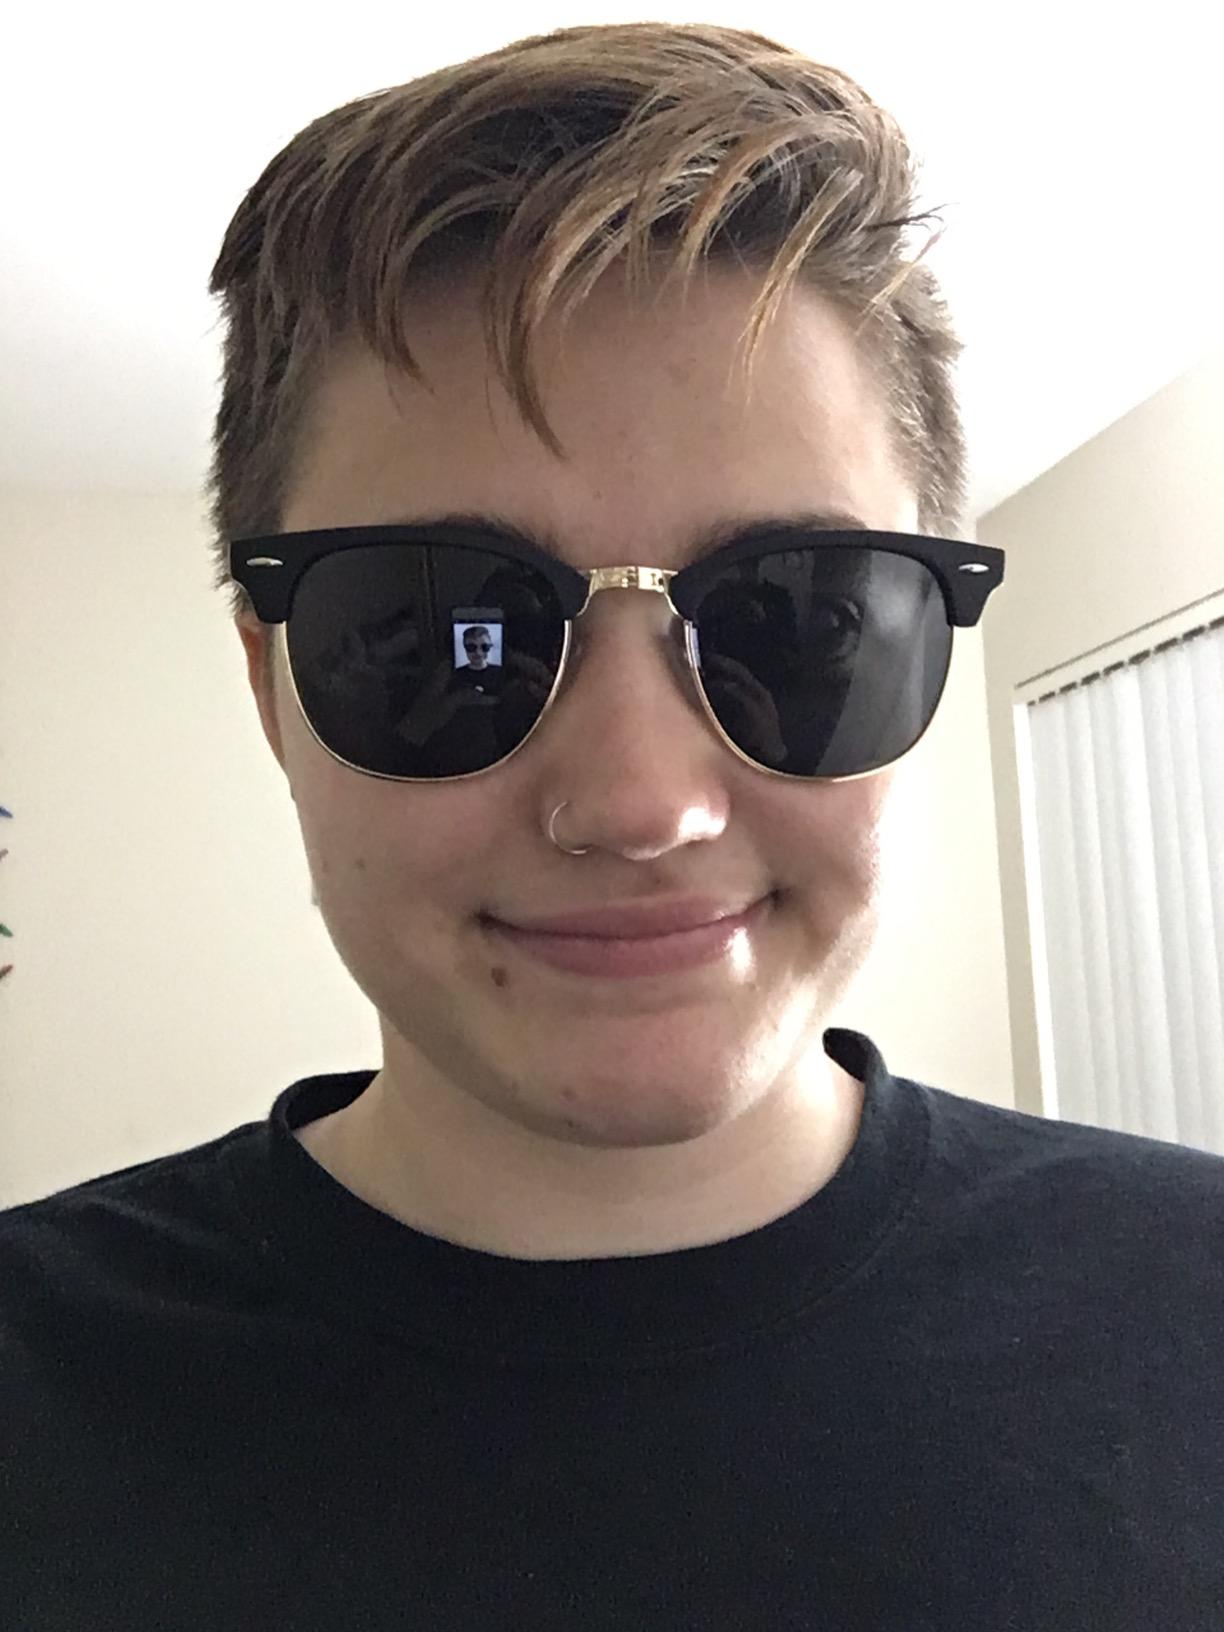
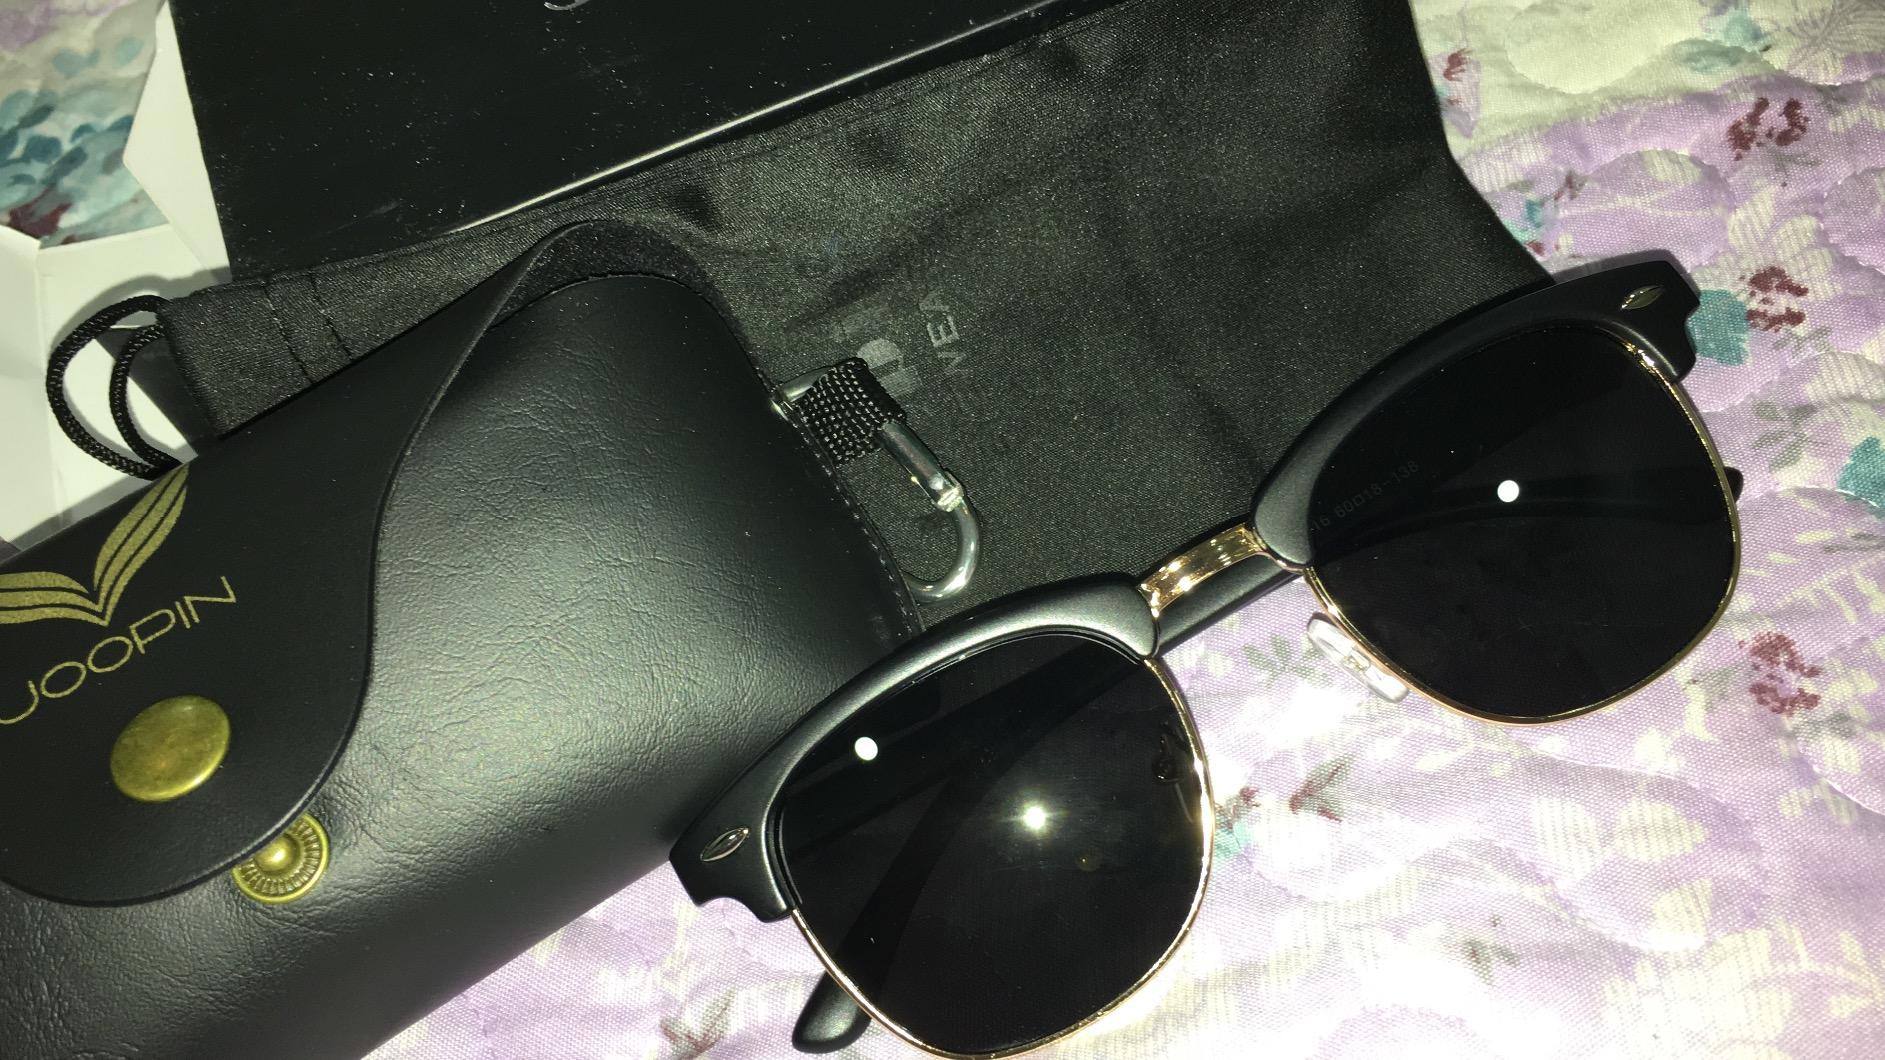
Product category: accessories_sunglasses
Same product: yes